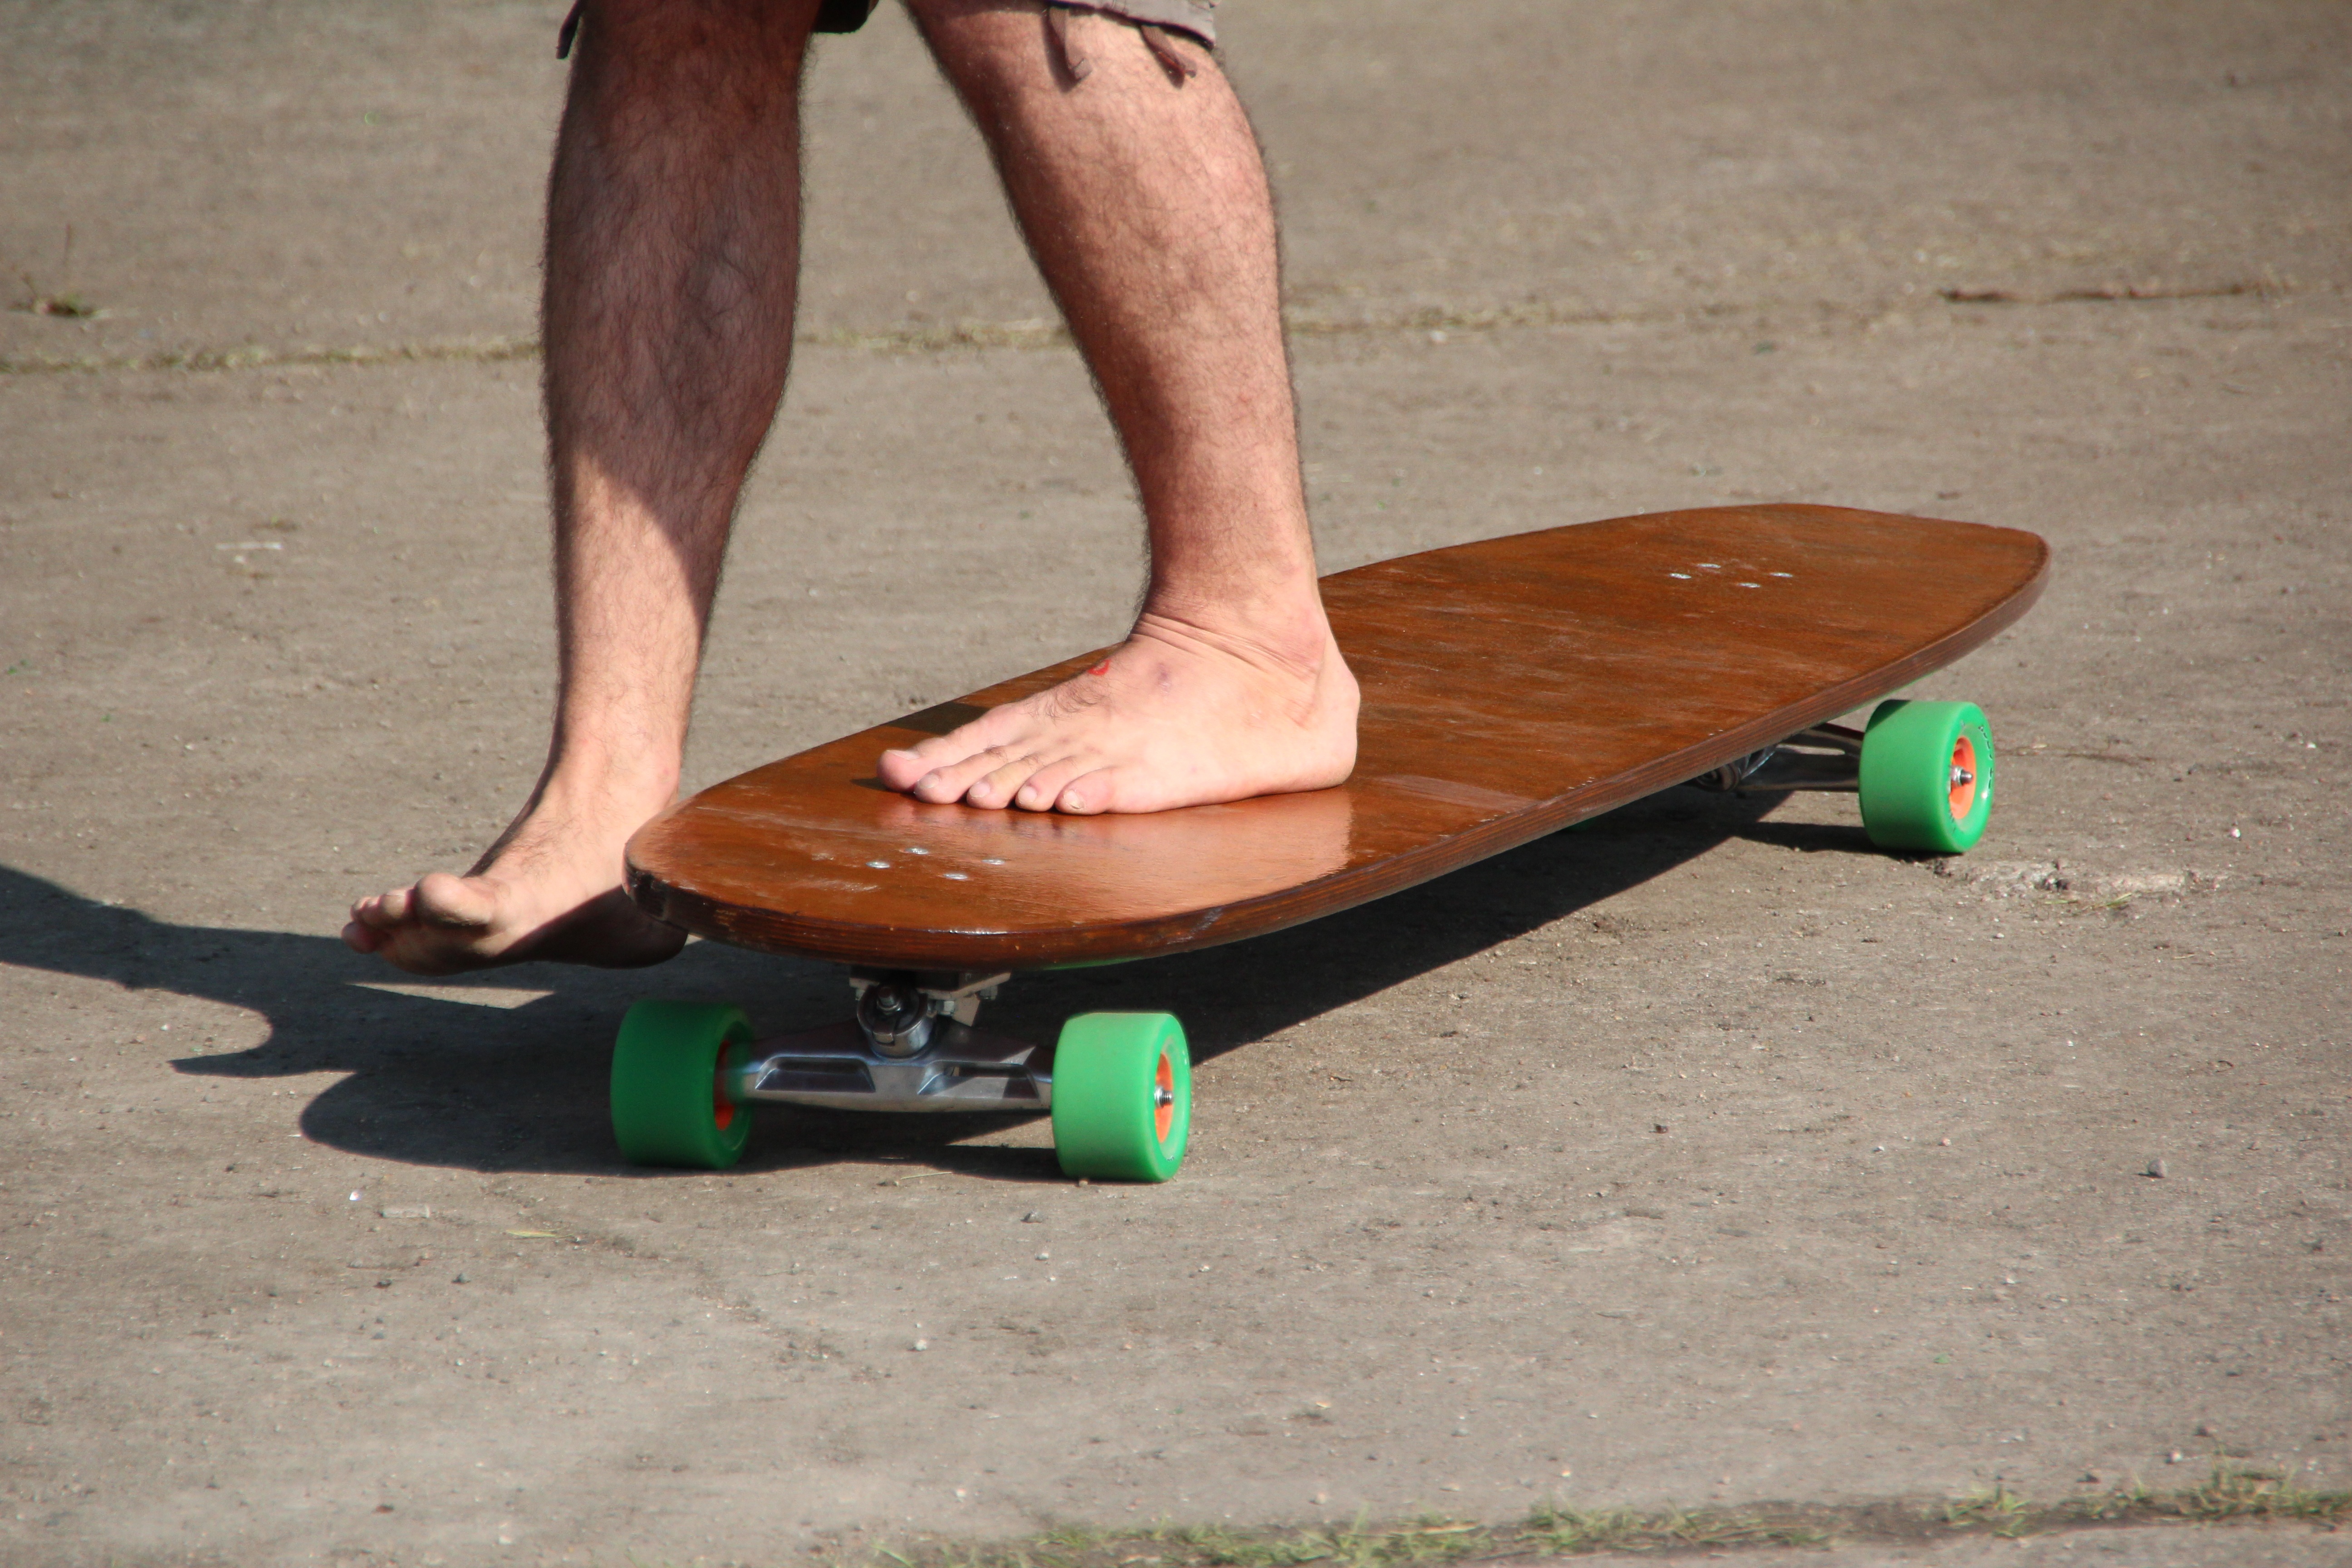
board, road, skateboard, skate, skateboarding, drive, surfboard, sports equipment, longboard, skating, roll, on the road, skateboarding equipment and supplies, surfing equipment and supplies, longboarding, freebord